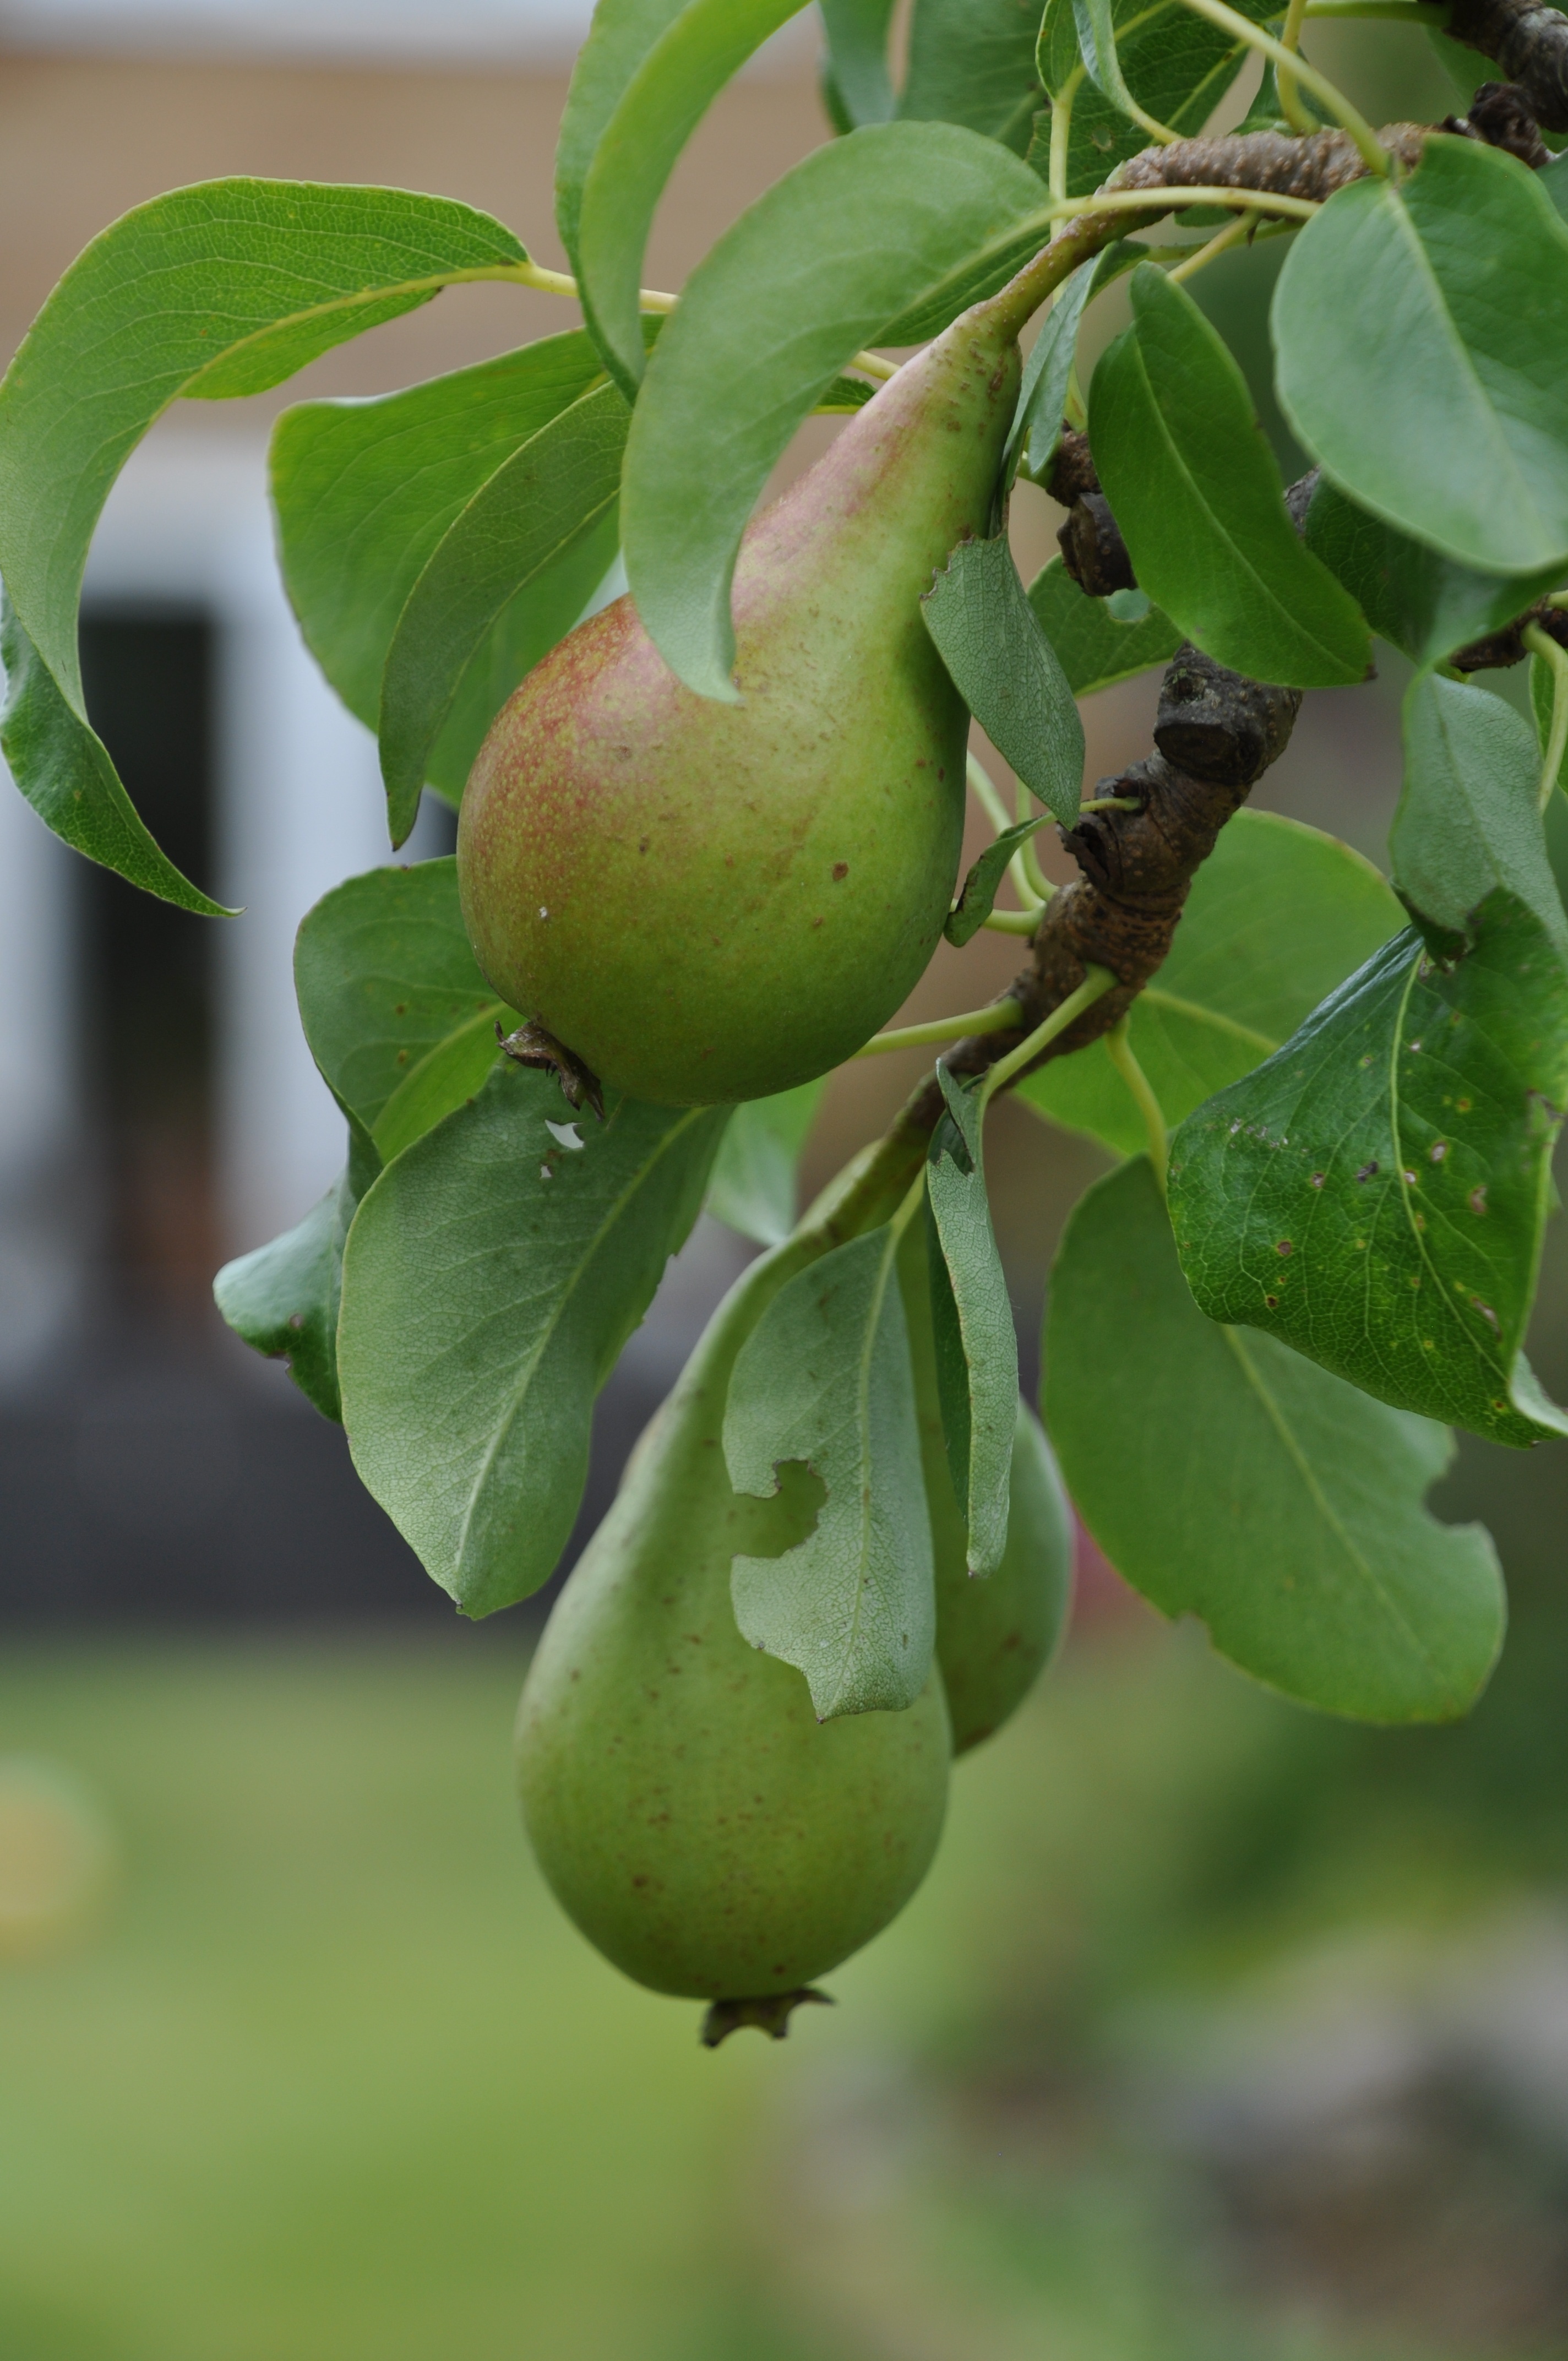
tree, branch, plant, fruit, flower, food, green, produce, evergreen, pear, shrub, flowering plant, coccoloba uvifera, woody plant, land plant, hardy kiwi